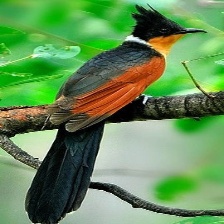
Species: CHESTNUT WINGED CUCKOO
Scientific name:  CLAMATOR COROMANDUS